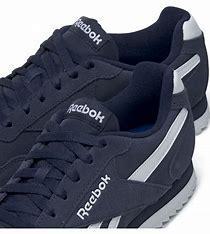
Brand: Reebok
Model: Royal Glide Ripple